Bob Snyder (American football)

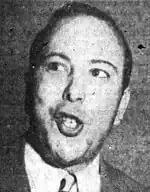
Snyder, circa 1947

After Rams head coach Adam Walsh resigned at the conclusion of the 1946 NFL season, Snyder was named head coach on January 20, 1947, and immediately became the league's youngest head coach. Winning three of the first four games of the regular season, Snyder watched the Rams collapse at midseason with a four-game losing streak to finish with a 6–6 mark. The pressures of that season followed him into the next, causing him to resign on September 3, 1948, citing an ulcer condition.